Answer in natural language. Considering the relative positions, is dark wood low dresser, six drawers (marked B) to the left or right of framed landscape painting with airship (marked C)? Choose between the following options: right or left
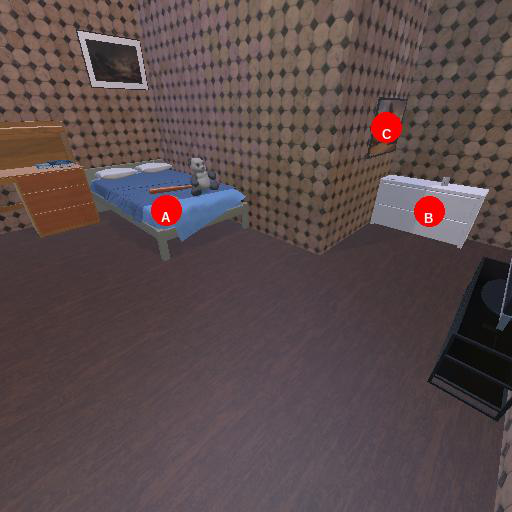
<answer>right</answer>